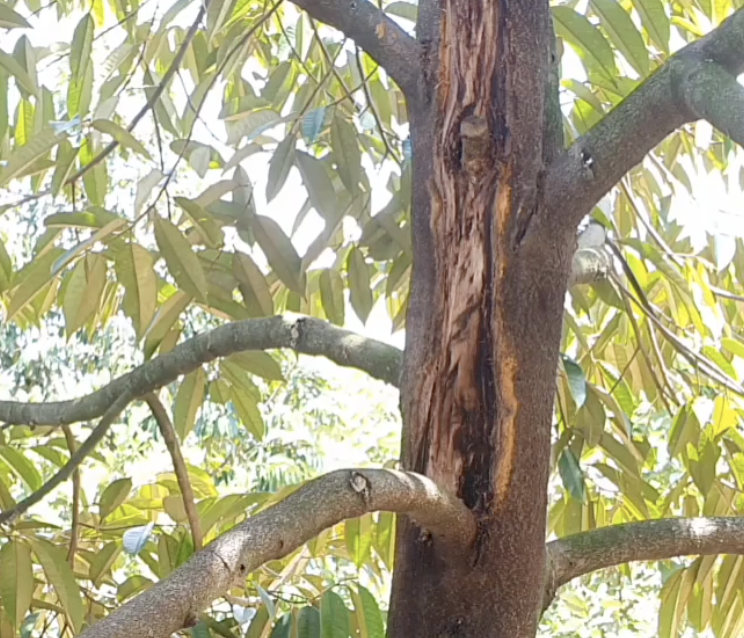
Label: stem_cracking_ gummosis